Borneo campaign

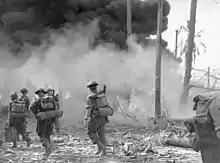
Members of the 7th Division at Balikpapan

The invasion fleet sailed from Morotai Island on 26 June, arriving off Balikpapan on 29 June. The landing area was then subjected to over 45,000 rounds of preparatory fire from the Australian, US and Dutch warships supporting the landing. A deception plan was enacted to draw Japanese attention towards Manggar, with the Australians undertaking pre-landing operations and spreading disinformation. US underwater demolition teams cleared obstacles along the landing beach, as well as off Manggar, as part of the deception plan. For the landing operation, a total of 33,000 personnel were assigned, 21,000 of which were from the Australian 7th Division, under the command of Major General Edward Milford. This formation consisted of three brigades – the 18th, 21st and 25th – fighting together as a formation for the first time during the war. Three beaches were chosen for the landing on the southern coast between Klandasan in the east and Stalkoedo in the west; the initial assault was undertaken by three infantry battalions: the 2/10th on the extreme left, the 2/12th in the centre and the 2/27th Battalion on the right. The troops were landed at the wrong location as smoke from the pre-landing bombardment made navigation difficult, but the landing was unopposed and a beachhead was quickly established as follow on forces arrived.